Kosova Academy of Sciences and Arts

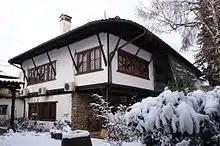
Old seat of the Academy

The academy has 23 regular and 14 associate members. The current president of the academy is Mehmet Kraja, while the vice-president is Justina Shiorka-Pula. Luan Mulliqi was the last general secretary of academy. The heads of the divisions include Sabri Hamiti, Gjyljeta Mushkolaj, Fetah Podvorica and Rauf Dhomi. Honorary members include personalities like Albanian-American Nobel Prize winner Ferid Murad and Mother Teresa.